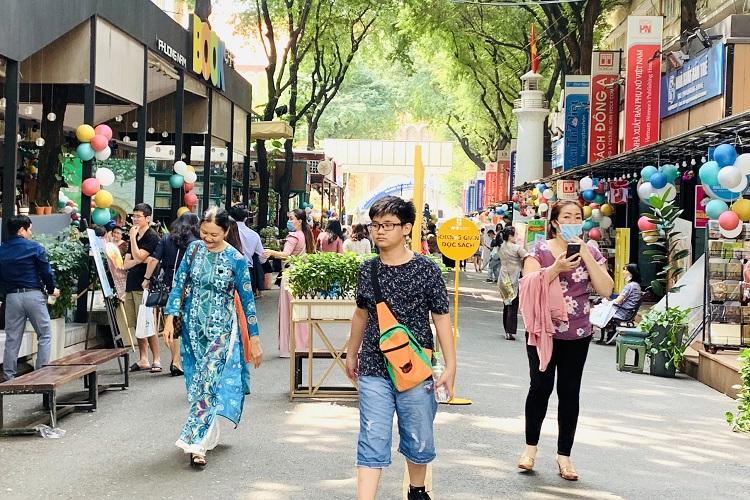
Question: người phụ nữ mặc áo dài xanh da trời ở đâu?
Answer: ở phía sau bên phải cậu bé mang túi màu cam